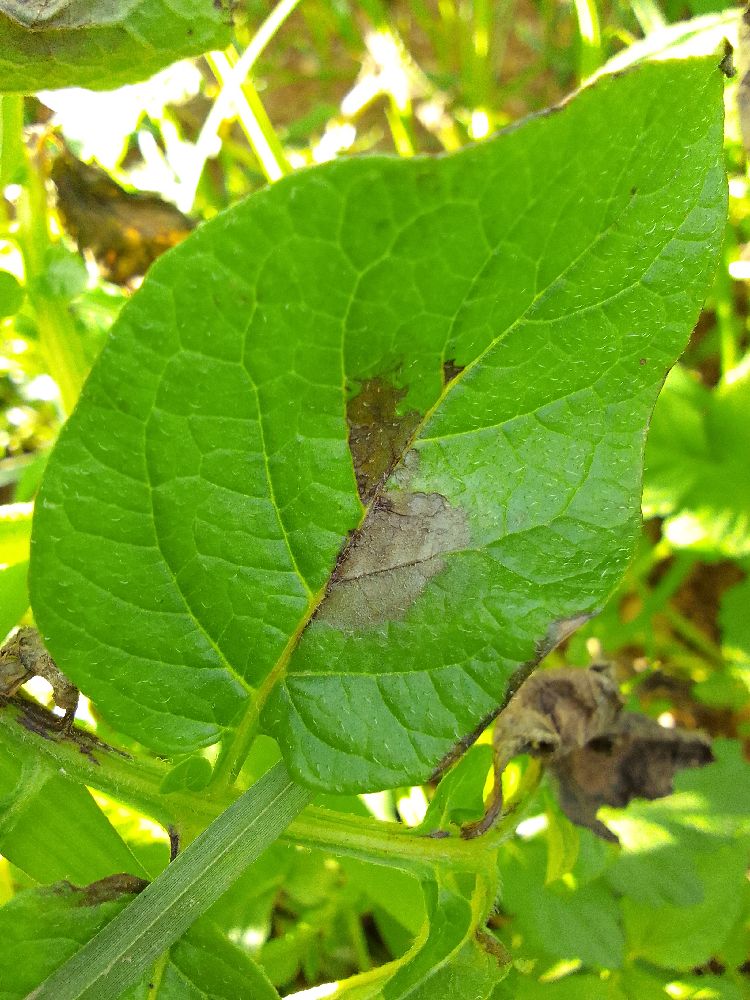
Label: Late blight